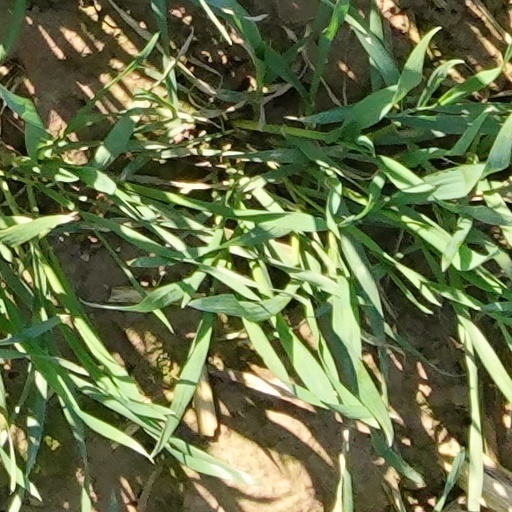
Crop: wheat